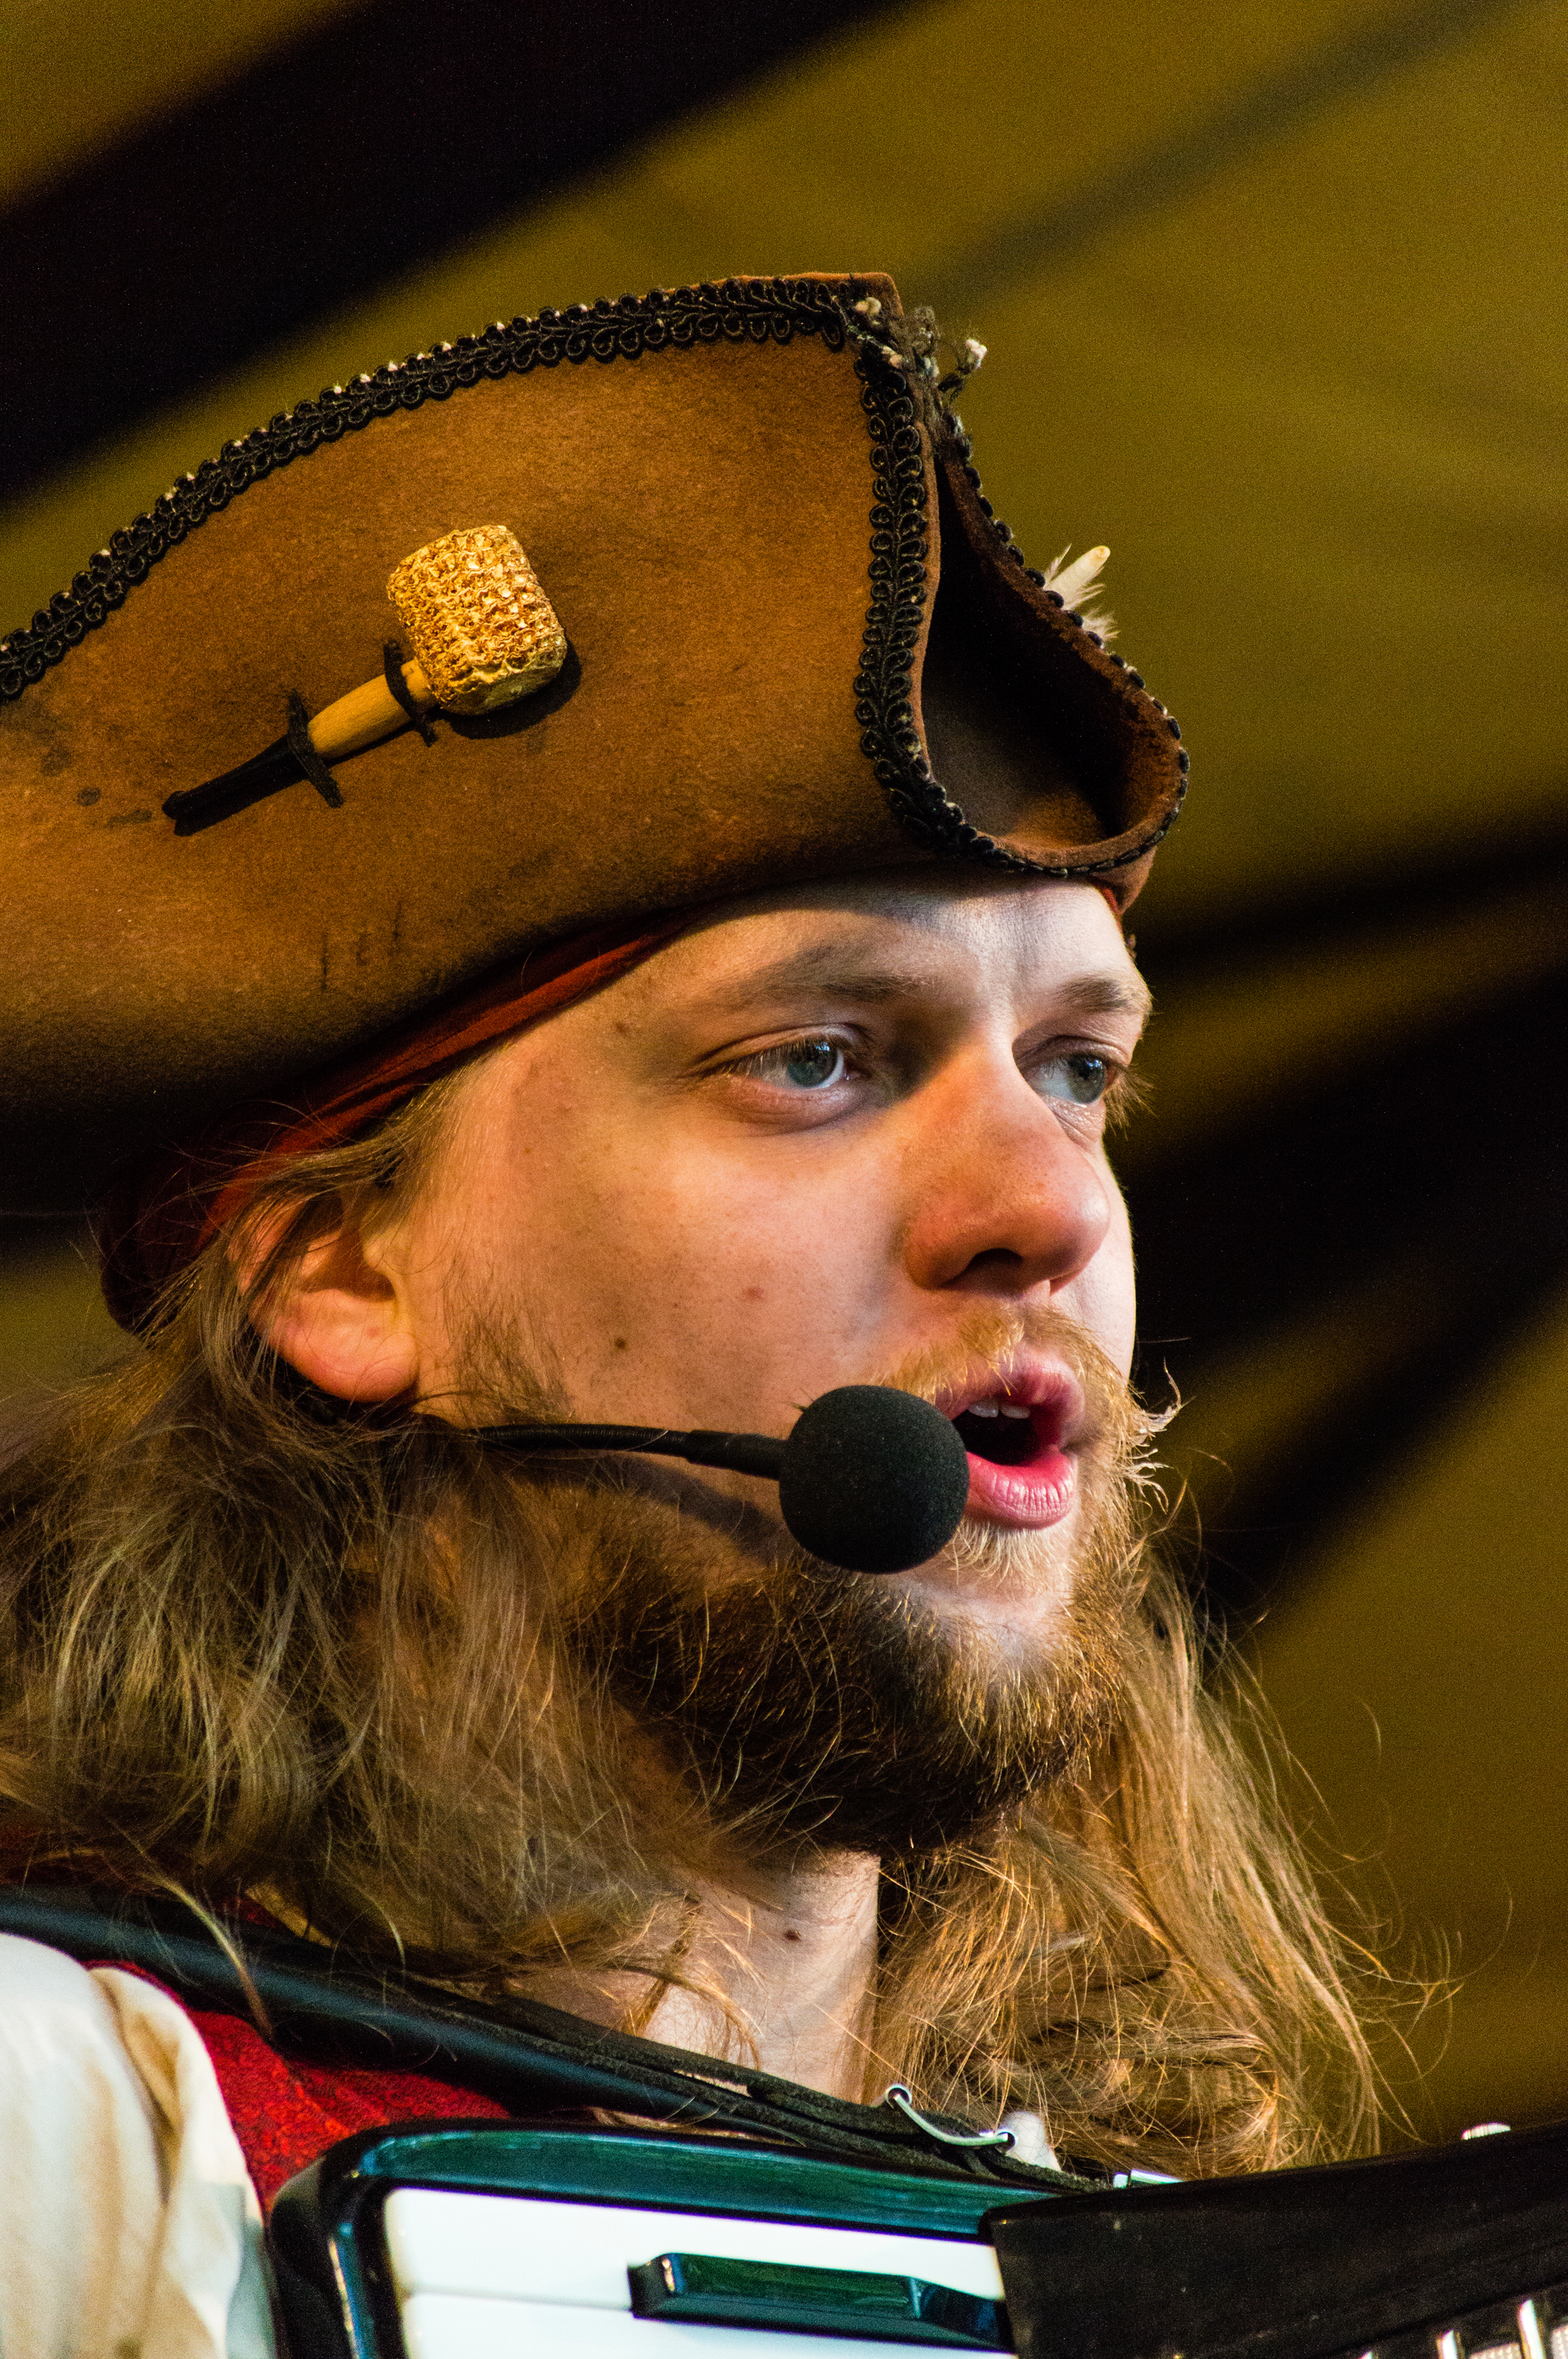
person, people, hair, portrait, musician, hairstyle, beard, fun, performance, head, singing, facial hair